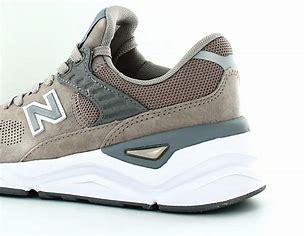
Brand: New
Model: Balance New Balance X 90